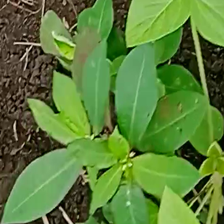
Weed species: Moti_dudhi(Euphorbia_geneculata_L)